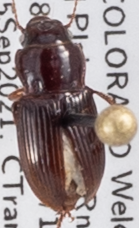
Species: Cratacanthus dubius
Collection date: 2021-09-15
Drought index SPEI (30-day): -0.83
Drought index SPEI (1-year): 0.142
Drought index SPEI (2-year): -0.71